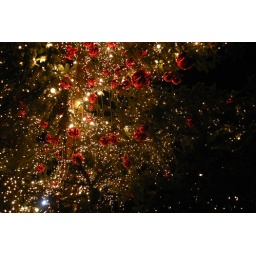
This is kind of close up of the christmas tree which was standing in front of Notre Dame.